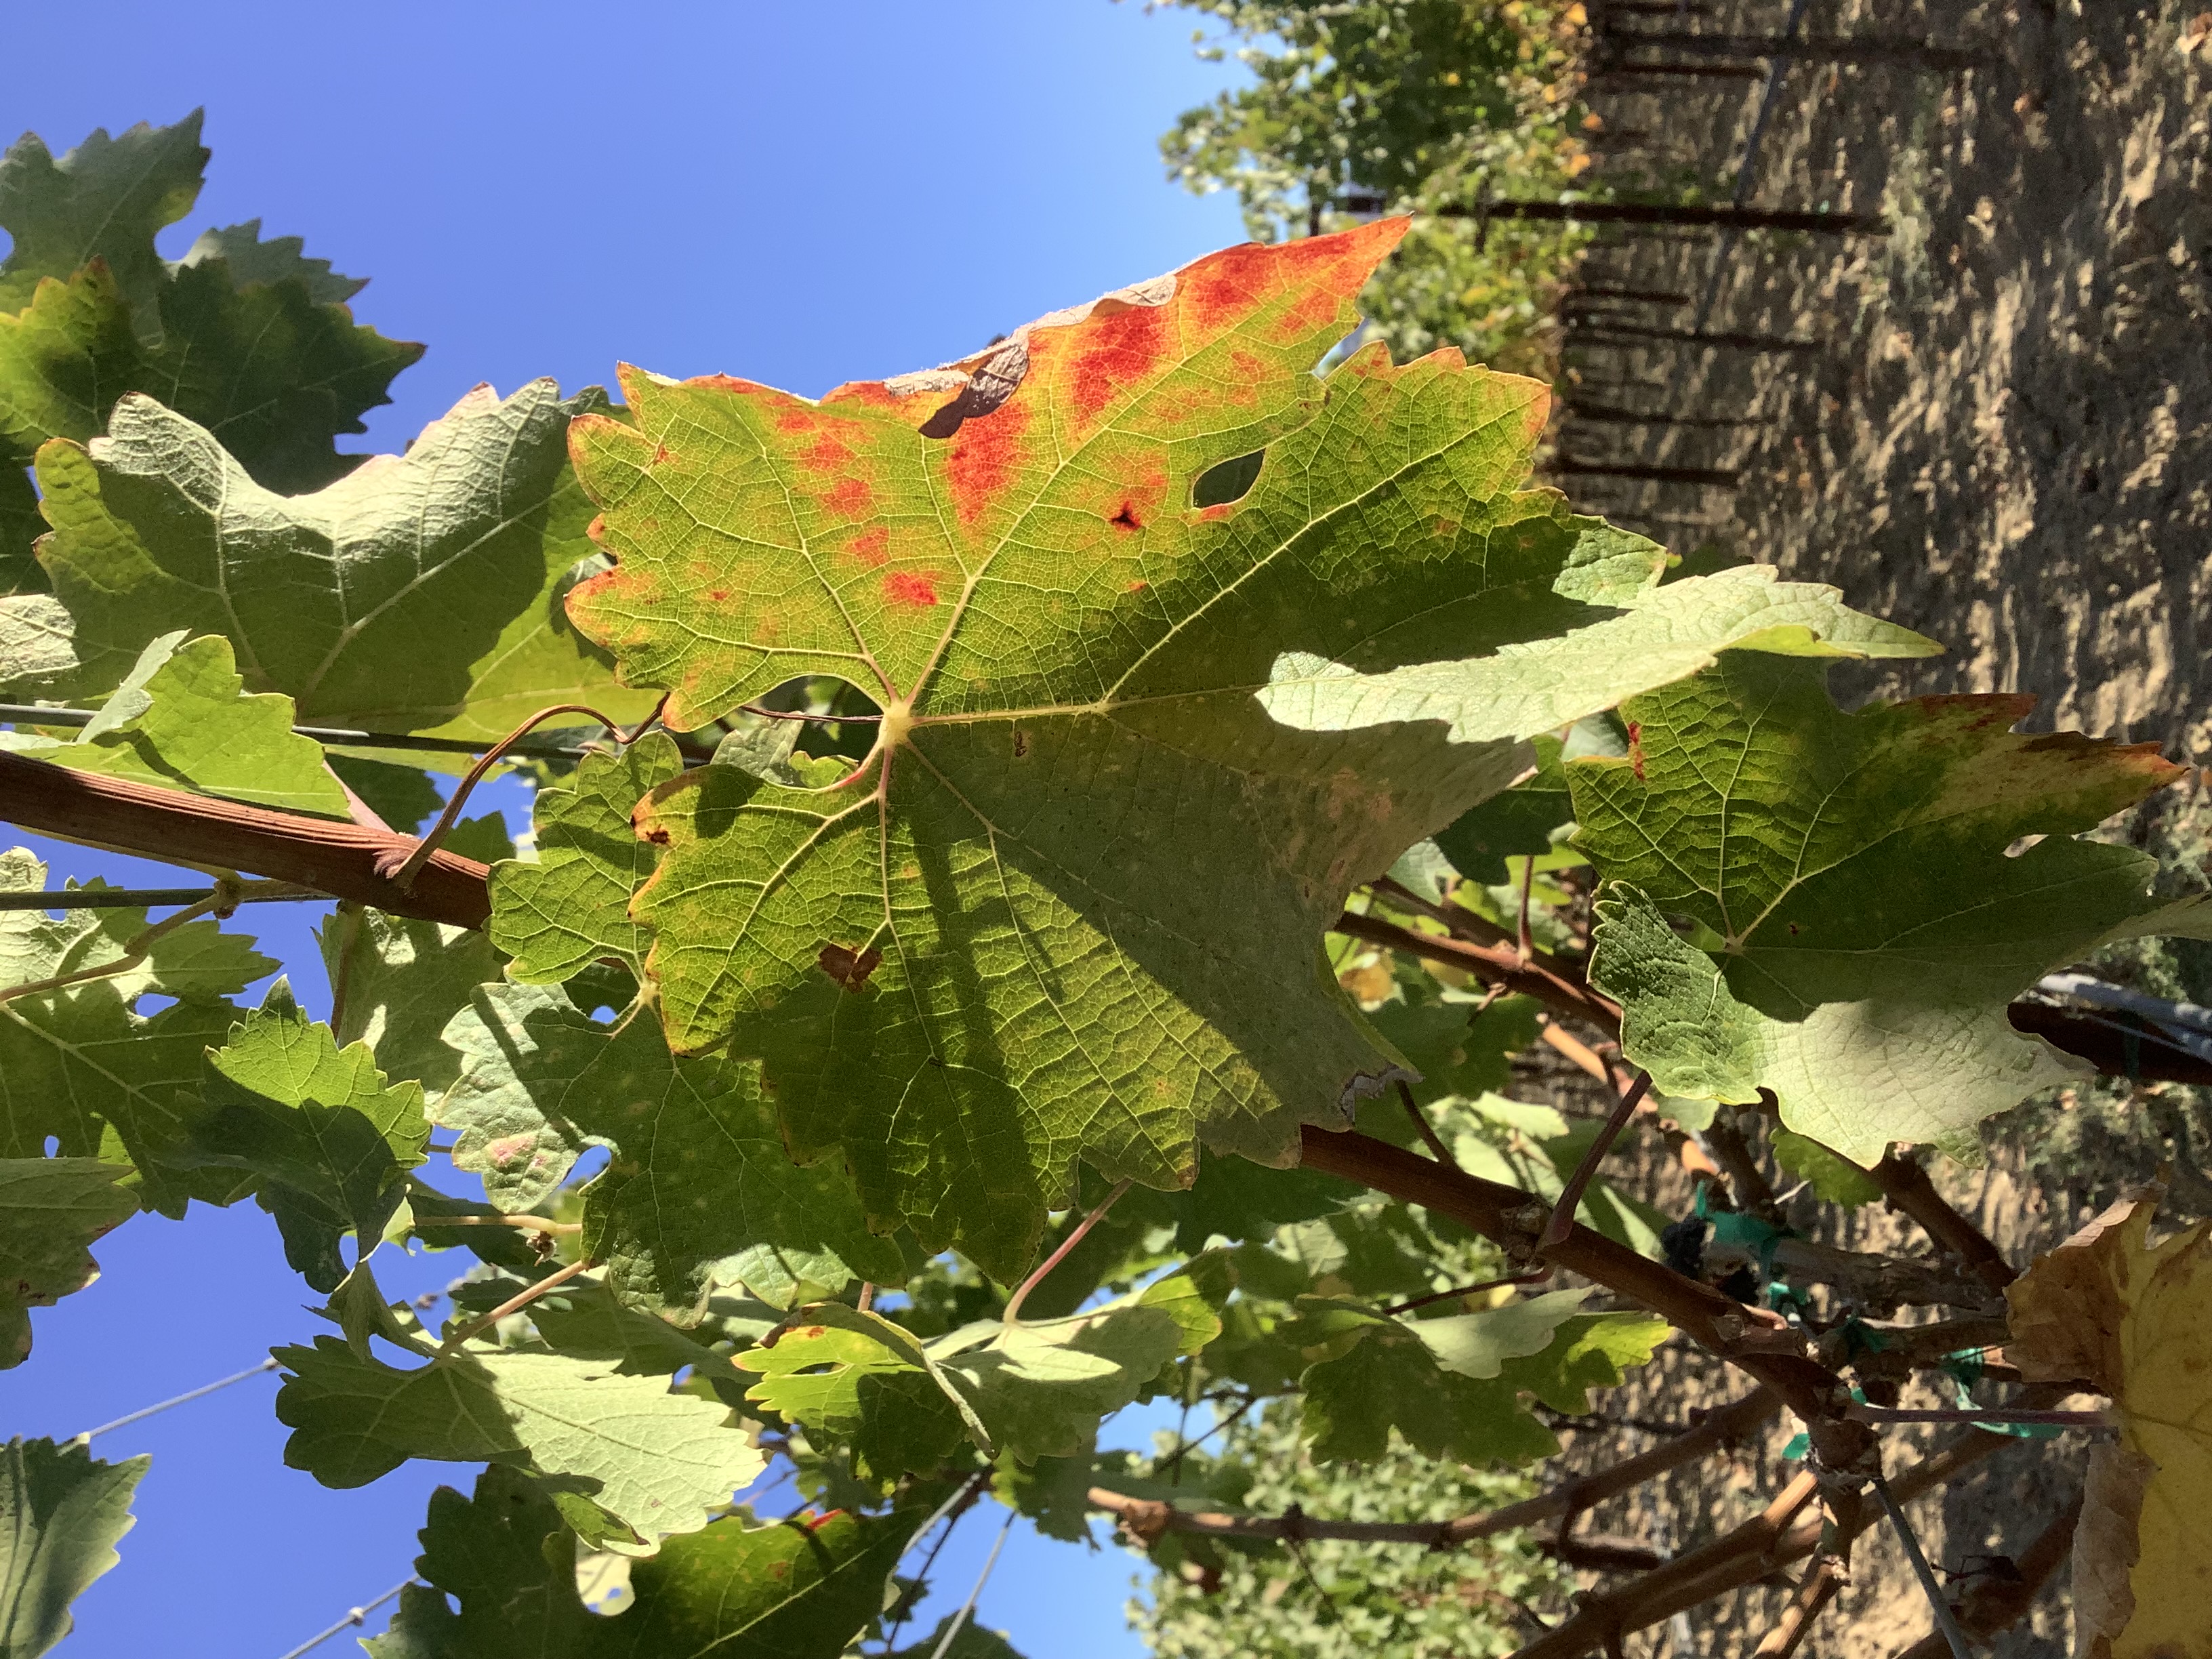
Label: Other Red